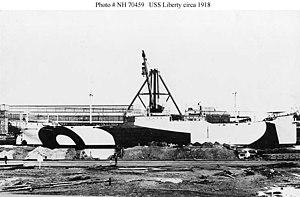
L’USAT Liberty est un cargo de l’United States Army construit en 1918. Navire de classe 1037, sa construction est commandée par l’United States Shipping Board dans le cadre de la Première Guerre mondiale. C’est le premier navire construit par la Federal Shipbuilding and Drydock Company à Kerney dans le New Jersey. Il servit comme transport d’animaux pour l’US Navy sous le nom d’USS Liberty. Torpillé par le sous-marin japonais I-166 en janvier 1942, il est échoué sur l'Île de Bali. En 1963, une éruption volcanique déplace le navire au large de la plage, et l'épave du Liberty est maintenant site populaire de plongée.